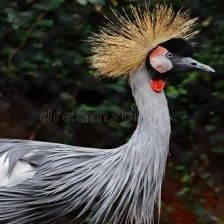
Species: AFRICAN CROWNED CRANE
Scientific name: BALEARICA REGULORUM
ImageNet parent category: crane